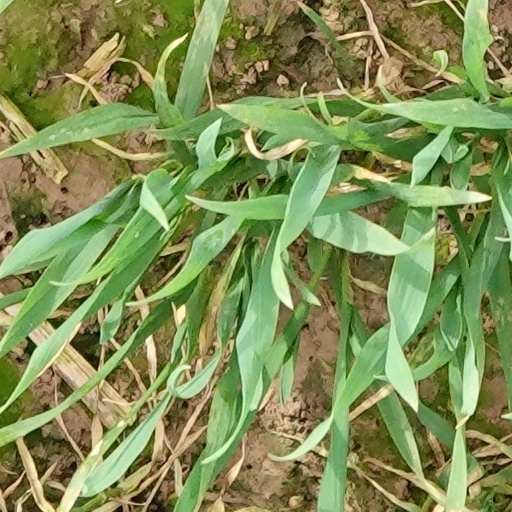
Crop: wheat